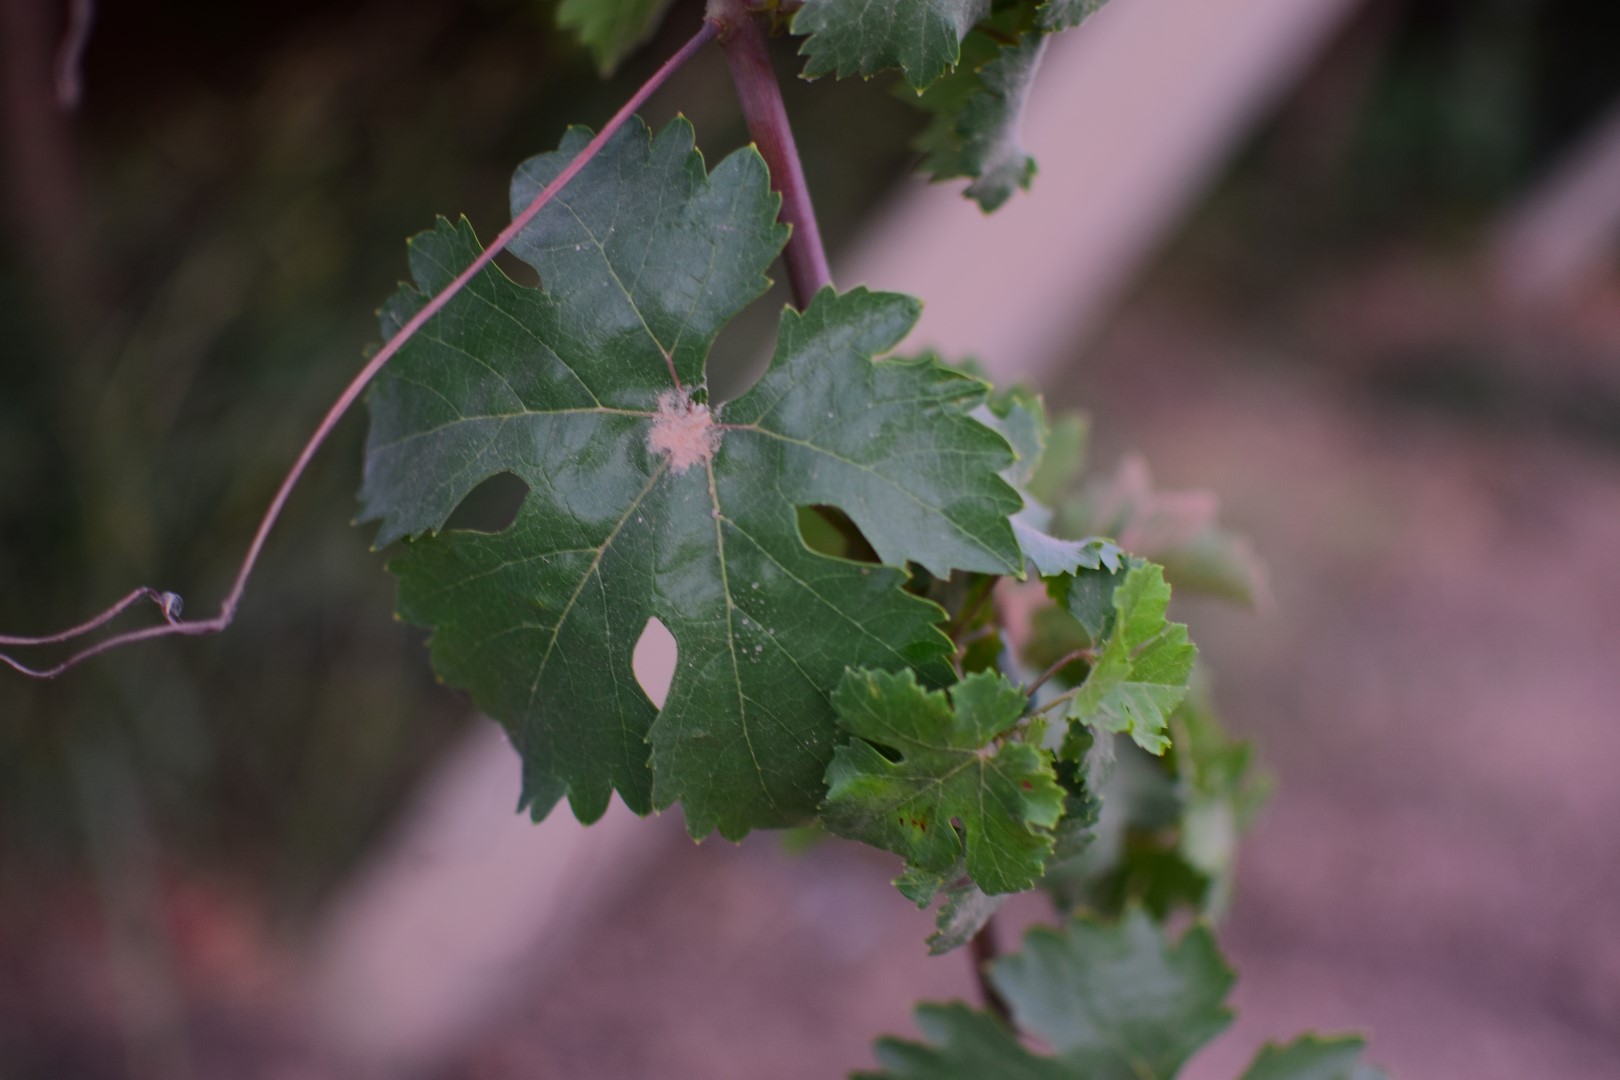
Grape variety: Aswud Balad